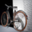
Label: bicycle